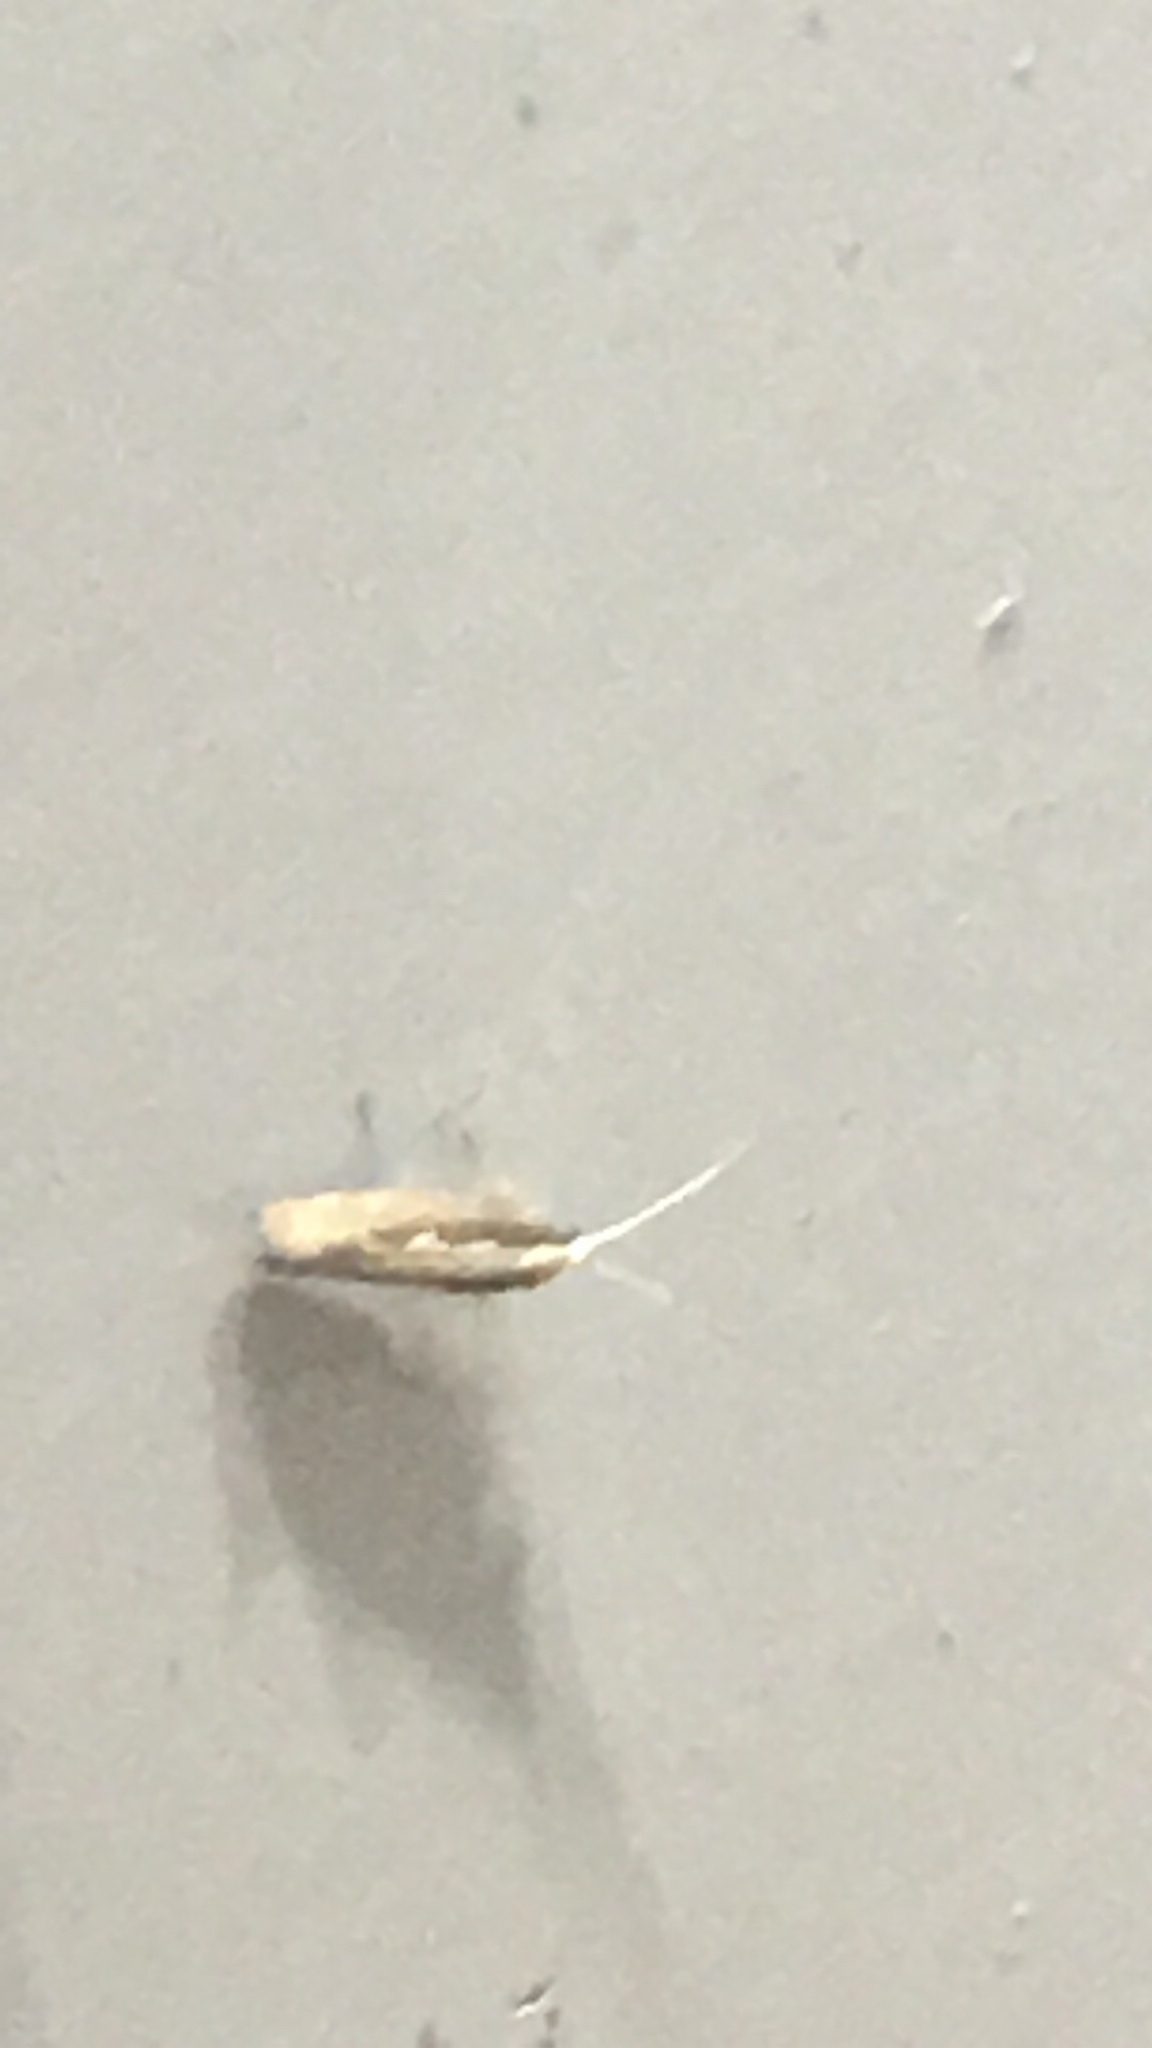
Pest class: diamondback_moth